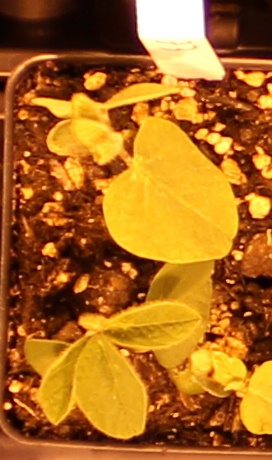
Label: Soybean